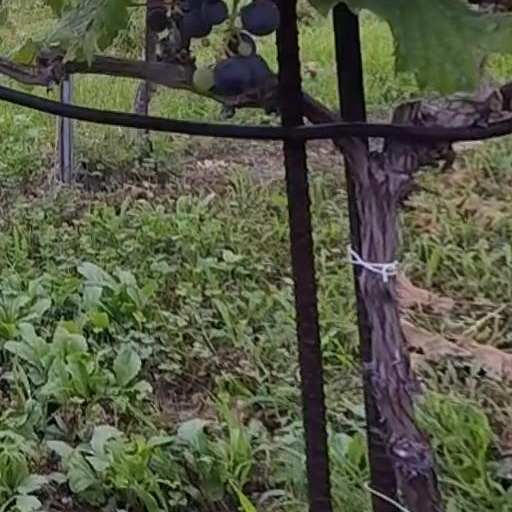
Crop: grape